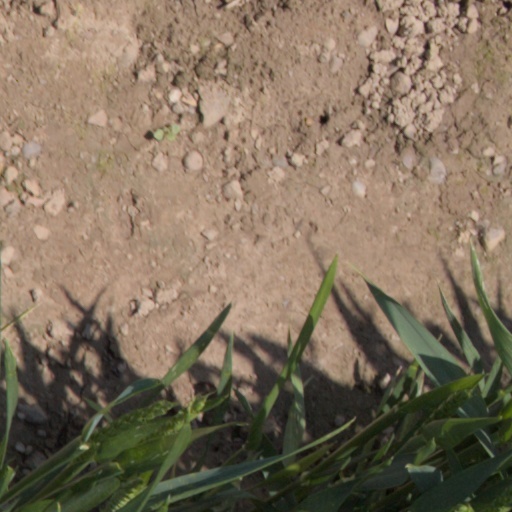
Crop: wheat